Warabimochi
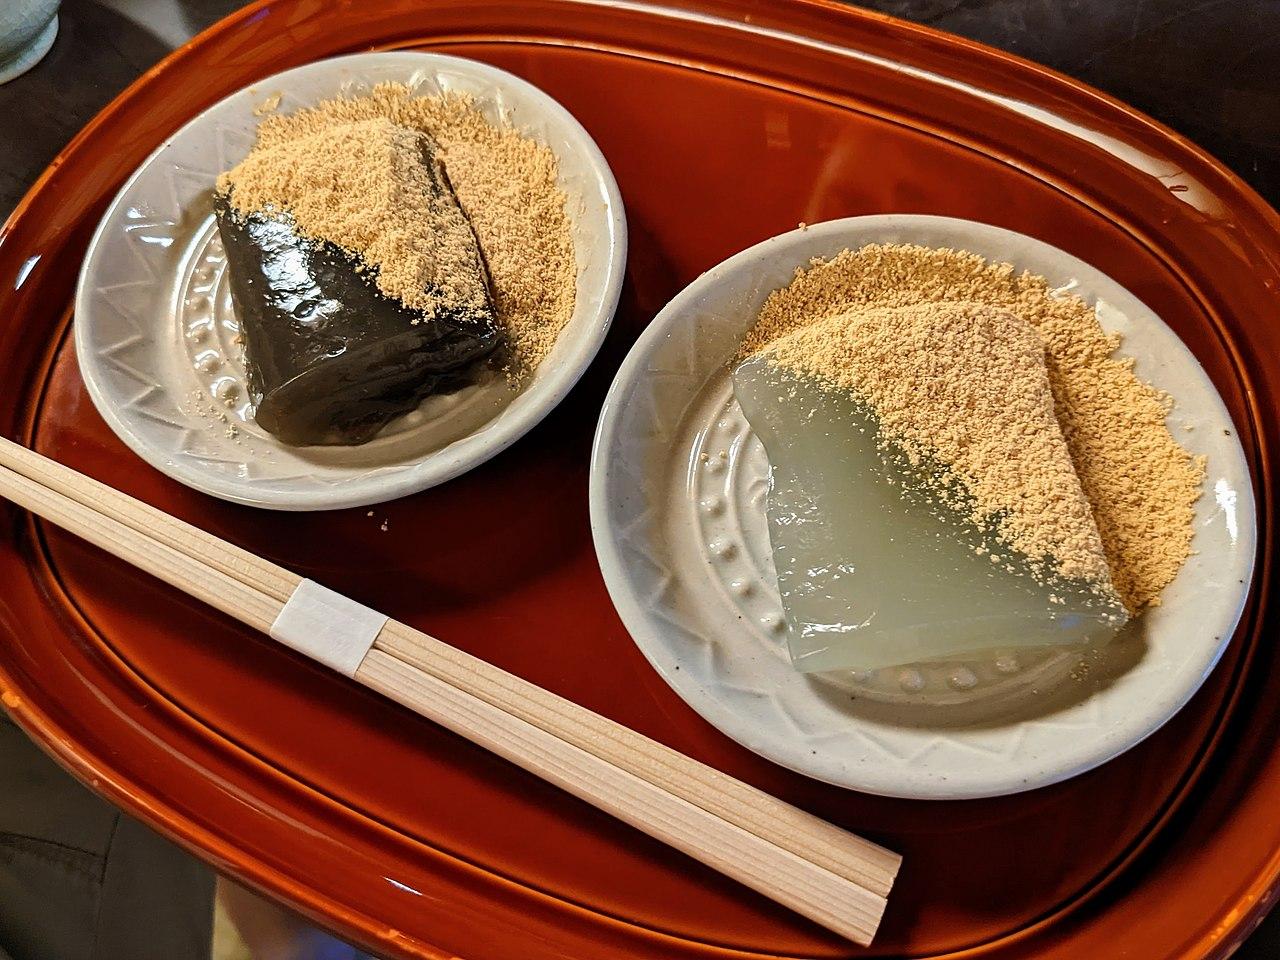
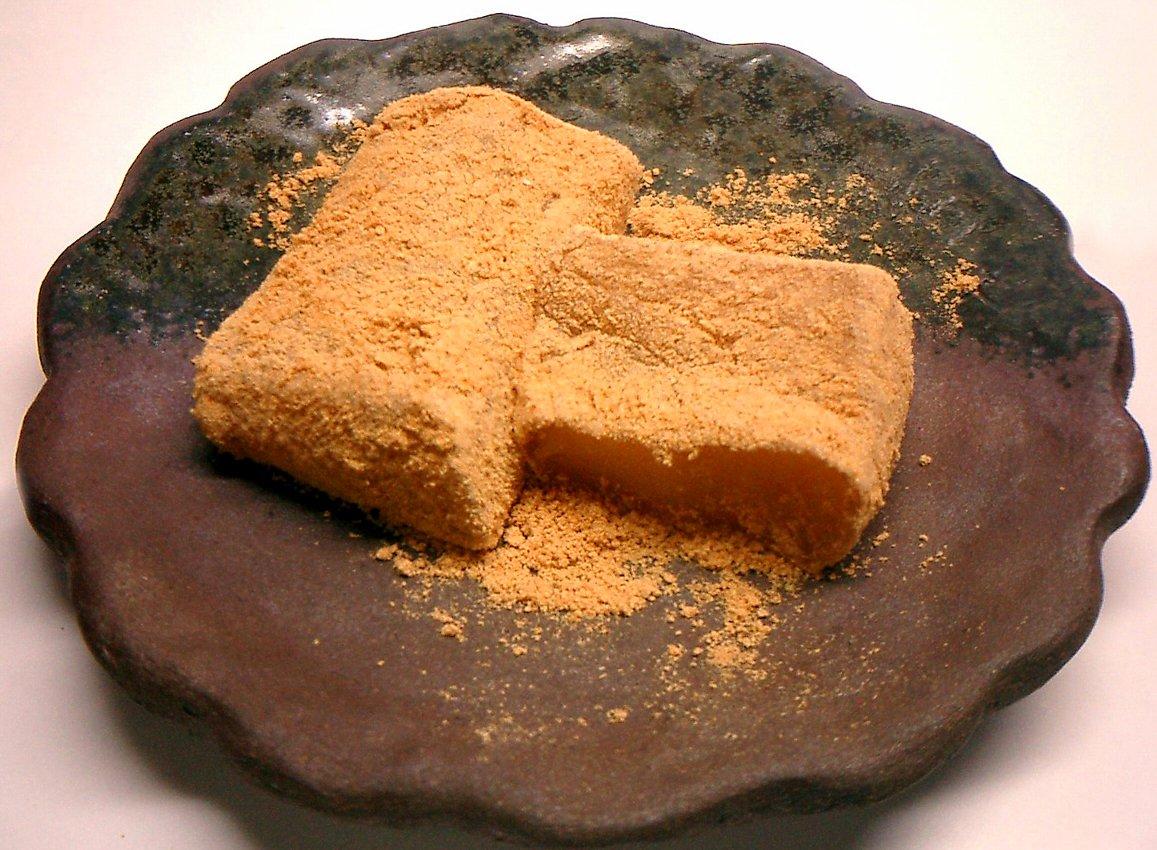
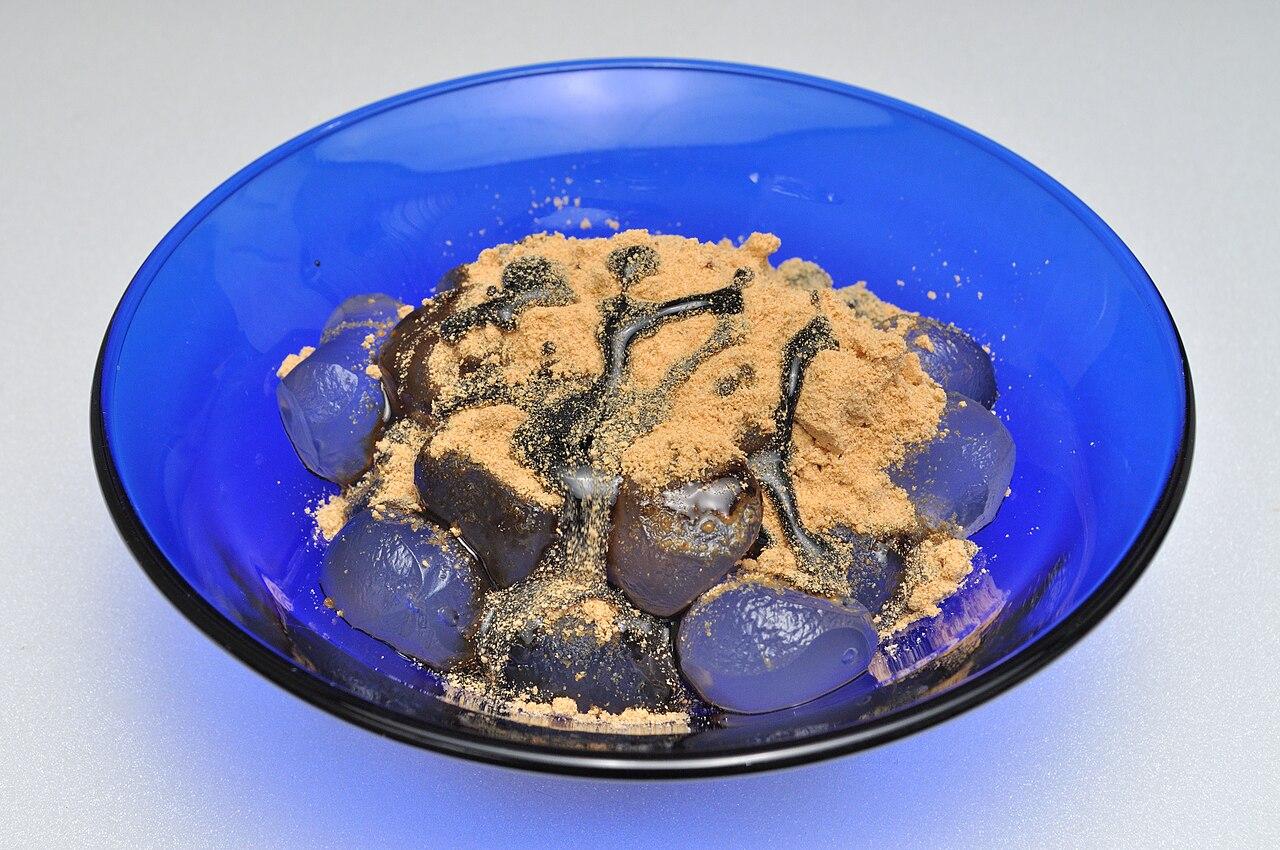
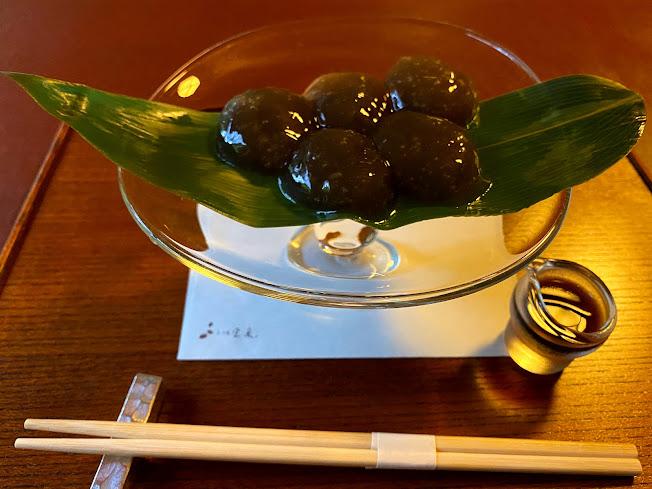
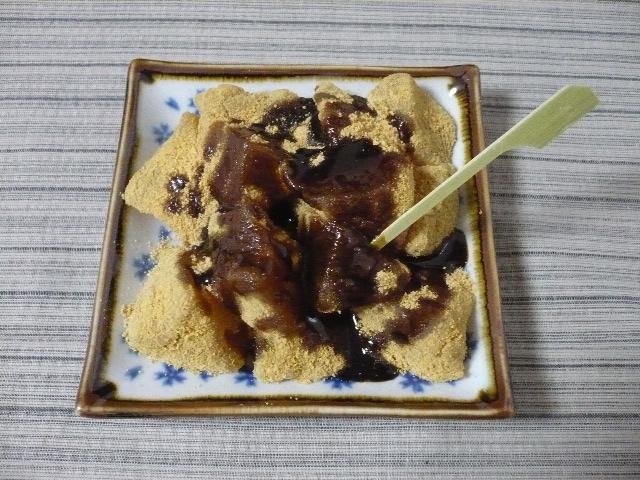
Also known as:
az - Azerbaijani: Varabimoçi
bg - Bulgarian: Уараби мочи
de - German: Warabimochi
en-simple - Simple English: Warabimochi
es - Spanish: Warabimochi
fa - Persian: وارابی موچی
fr - French: Warabimochi
ja - Japanese: わらびもち
jv - Javanese: Warabimochi
ru - Russian: Варабимоти
sv - Swedish: Warabimochi
th - Thai: วาราบิโมจิ
tr - Turkish: Warabimochi
uk - Ukrainian: Варабімочі
vi - Vietnamese: Warabimochi
yue - Cantonese: 蕨餅
zh - Chinese: 蕨餅
Category: snack, dessert (bracken starch, soybean flour)
Cuisine: Japanese
Associated cuisines: Japanese
Area: Japan
Countries: Japan
Region: Eastern Asia, , , ,
This confection is made from bracken starch and covered or dipped in sweet toasted soybean flour. Sugar syrup is sometimes poured on top before serving as an added sweetener.